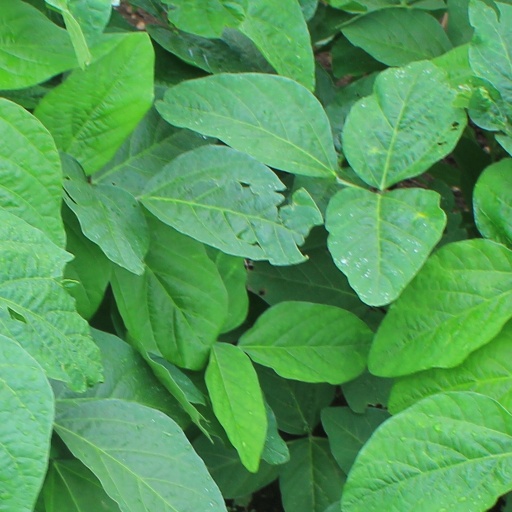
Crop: soybean